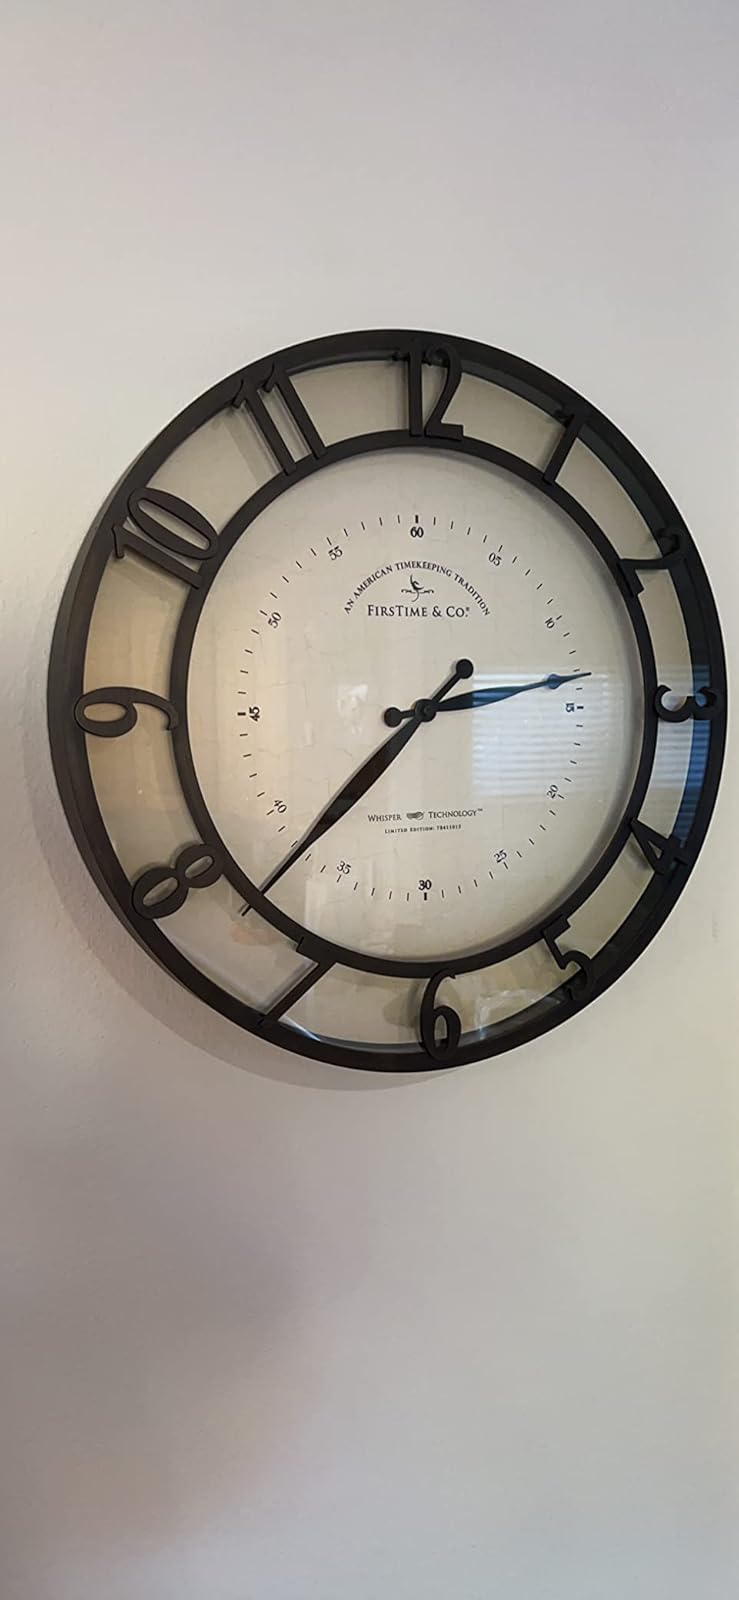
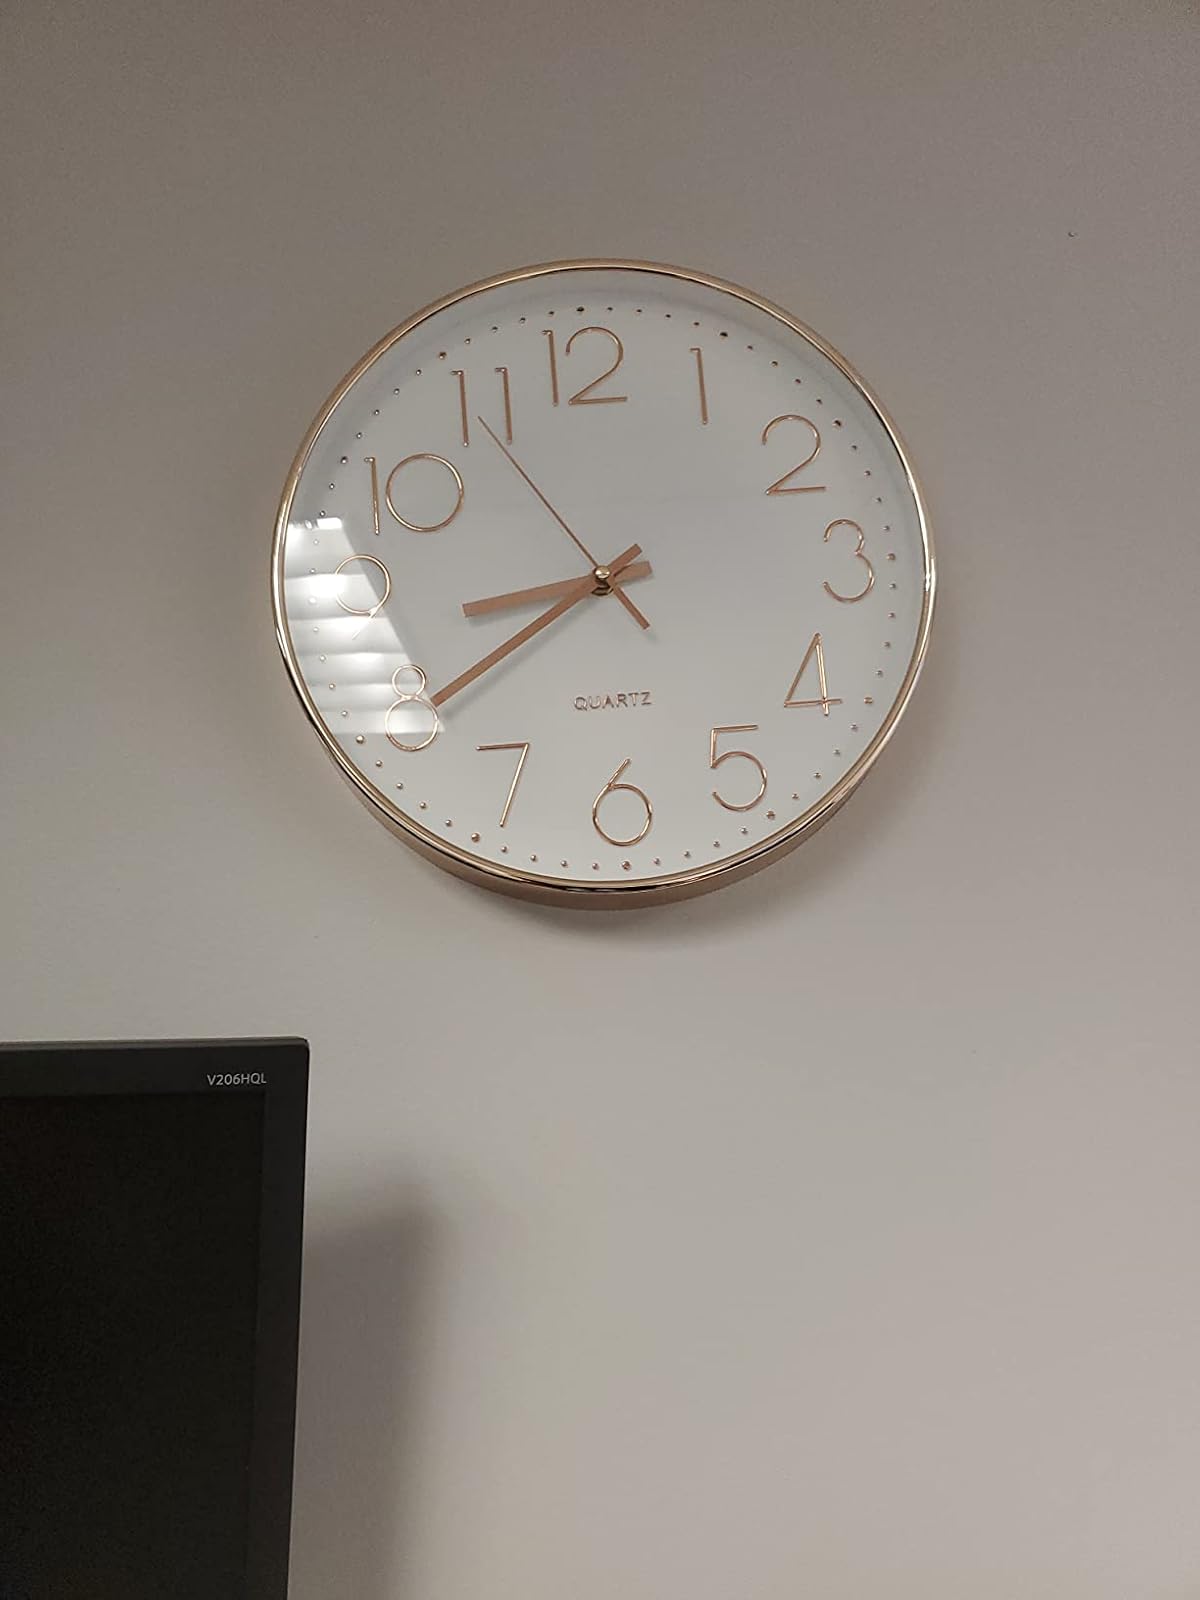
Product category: clock
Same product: no